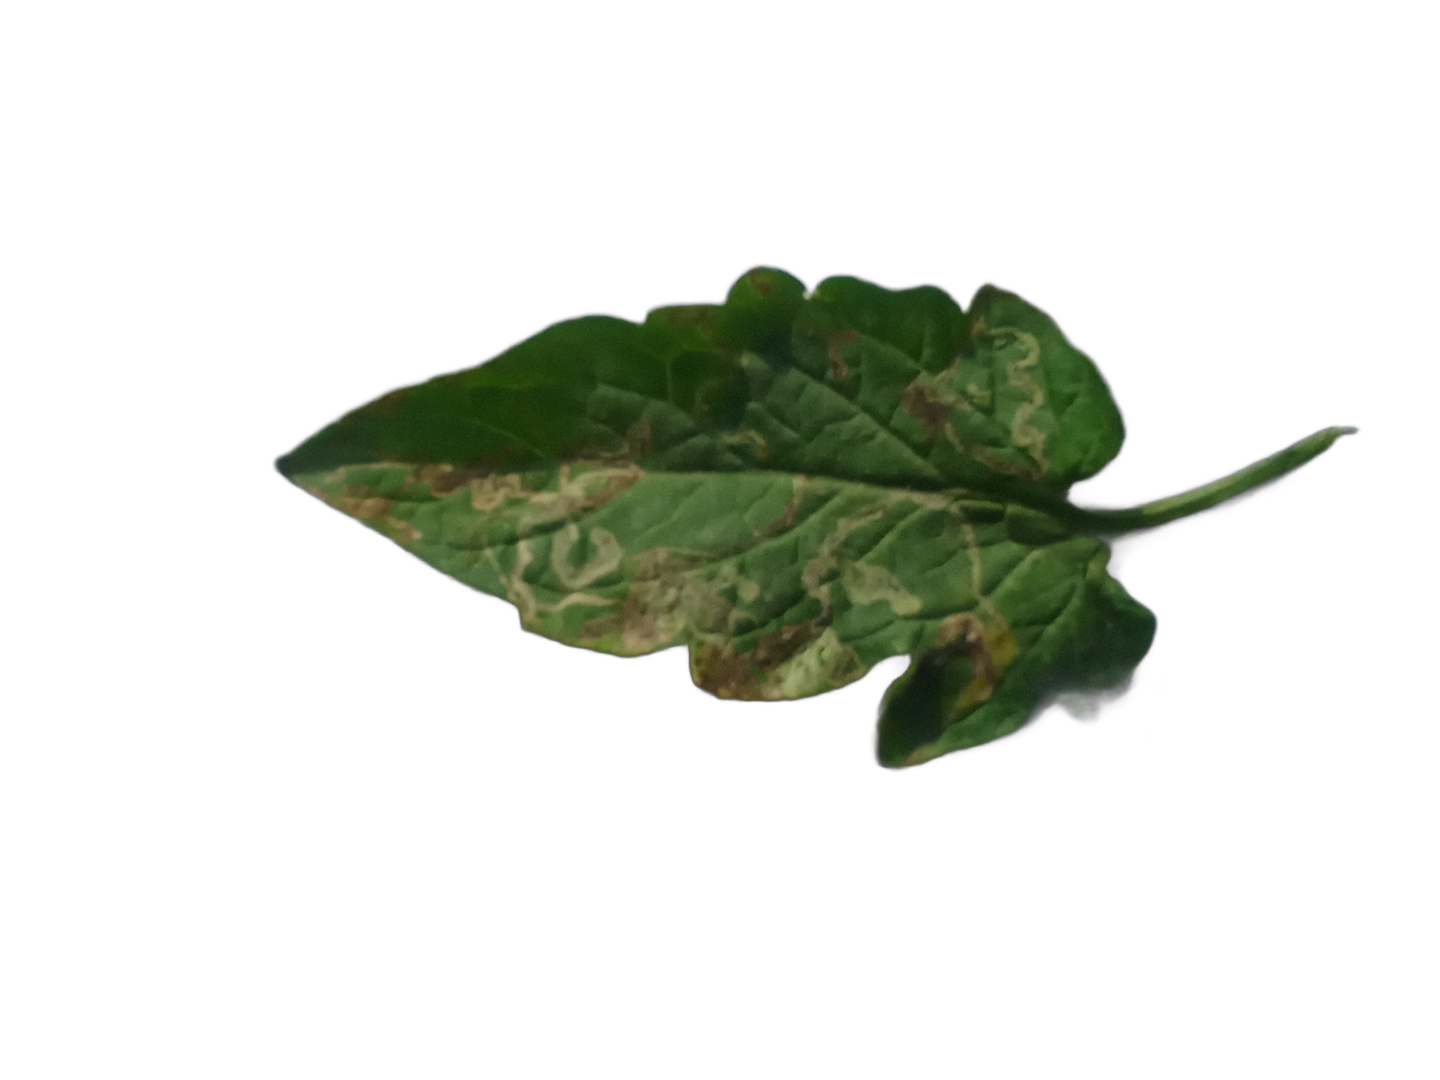
Crop: Tomato
Label: Spot